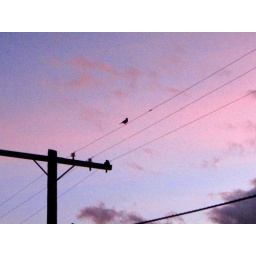
bird on a telephone wire near dusk